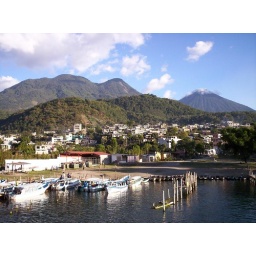
we took the boat over to santiago for the sunday market